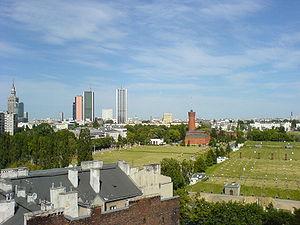
Pour être reconnu monument historique de Pologne, un site doit être déclaré comme tel par le Président de la République de Pologne. Le terme « monument historique » a été introduit dans la législation polonaise en 1990, et les premiers monuments historiques ont été déclarés par le Président Lech Wałęsa en 1994.